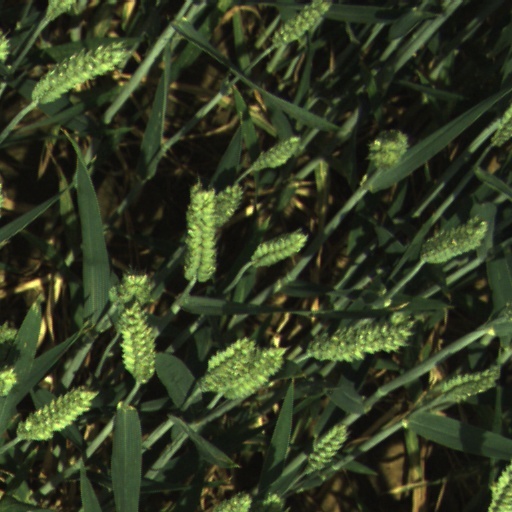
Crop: wheat